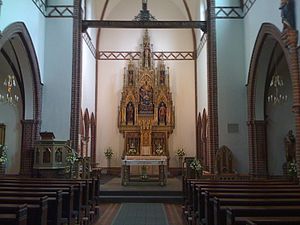
Sankt Albani Kirke (indviet 1908)
Kirkerummet i Sankt Albani Kirke
Sankt Albani Kirke er en katolsk kirke i Odense. 21. oktober 1906 var der grundstensnedlæggelse og 25. oktober 1908 blev kirken indviet af biskop Johannes von Euch. Den er opført i gotisk stil med en portal i romansk stil. Tårnet er 54 meter højt.